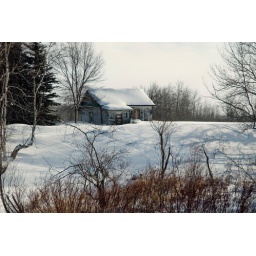
A small abandoned house on a snowy hill in Manitoba.